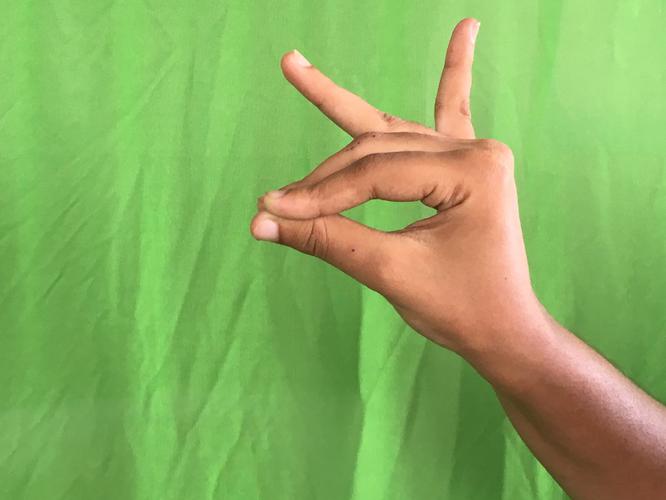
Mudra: Katakamukha_1
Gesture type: single_hand